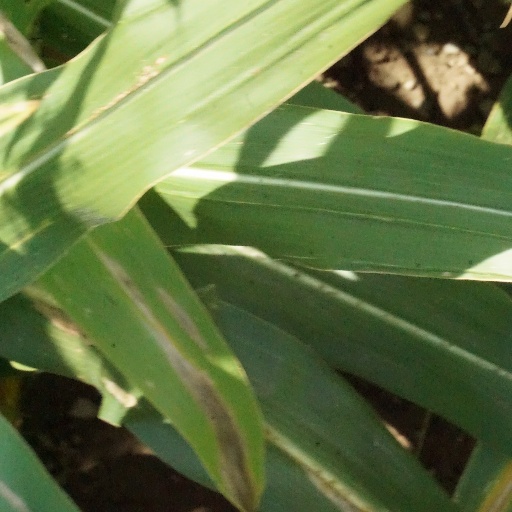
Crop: maize; corn